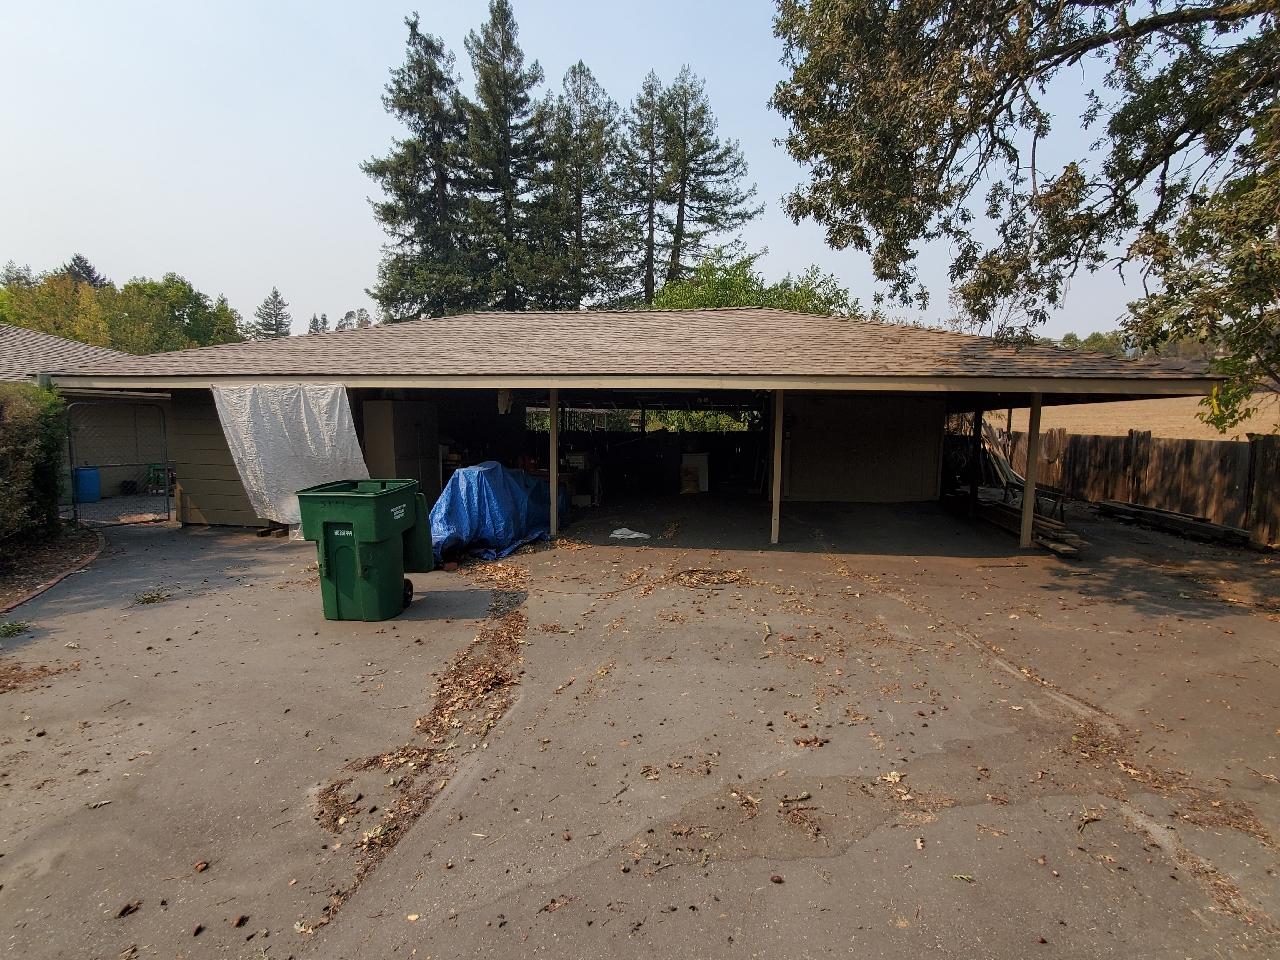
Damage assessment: affected